St Alban's, Five Dock

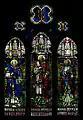

St Alban's history began during the time period in which British settlement took place in Australia. It progressed from farm land ownership up until 1828, when Joseph Nettleton, a former convict, leased the Five Dock estate. Ministry and site constructions was initially sluggish due to the lack of clergy in close proximity. The Rev. Richard Johnson, found a sense of indifference and lack of support and felt obligated to build the first church at his own expense. The church land was donated by Mr William Wright, a successful merchant born at Colchester, England in 1803.